The Whales of August

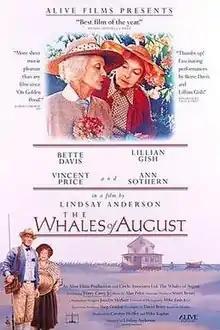
Theatrical release poster

The Whales of August is a 1987 American drama film directed by Lindsay Anderson and adapted by David Berry from his play of the same title. It stars Bette Davis and Lillian Gish as elderly sisters living on the Maine coast. The cast also features Vincent Price and Ann Sothern. It was the final film appearance for both Gish (who was 93 years old at the time of filming) and Sothern, and the second-to-last appearance of Davis.